Wendell Grissom

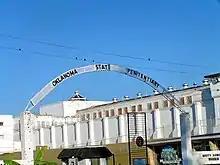
Oklahoma State Penitentiary

Grissom was executed by lethal injection on the morning of March 20, 2025, at the Oklahoma State Penitentiary in McAlester. The execution began at approximately 10:00 a.m., and Grissom was pronounced dead at 10:13 a.m. local time. His execution marked Oklahoma's first of the year and the state's 128th since capital punishment resumed in 1976.